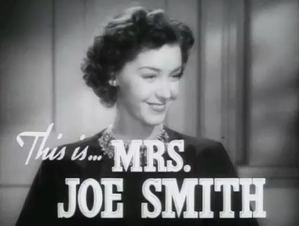
Un Américain pur sang est un film américain réalisé par Richard Thorpe, sorti en 1942.